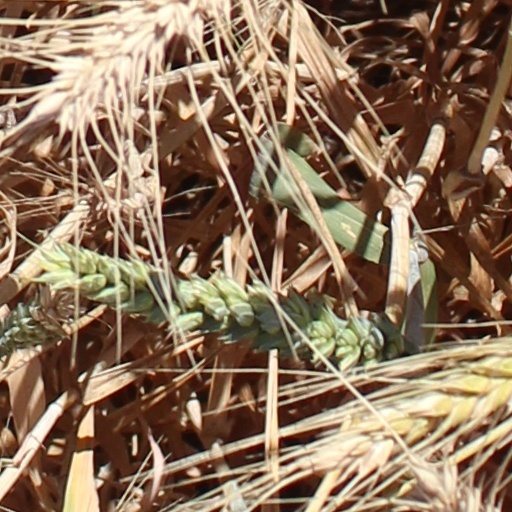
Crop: wheat